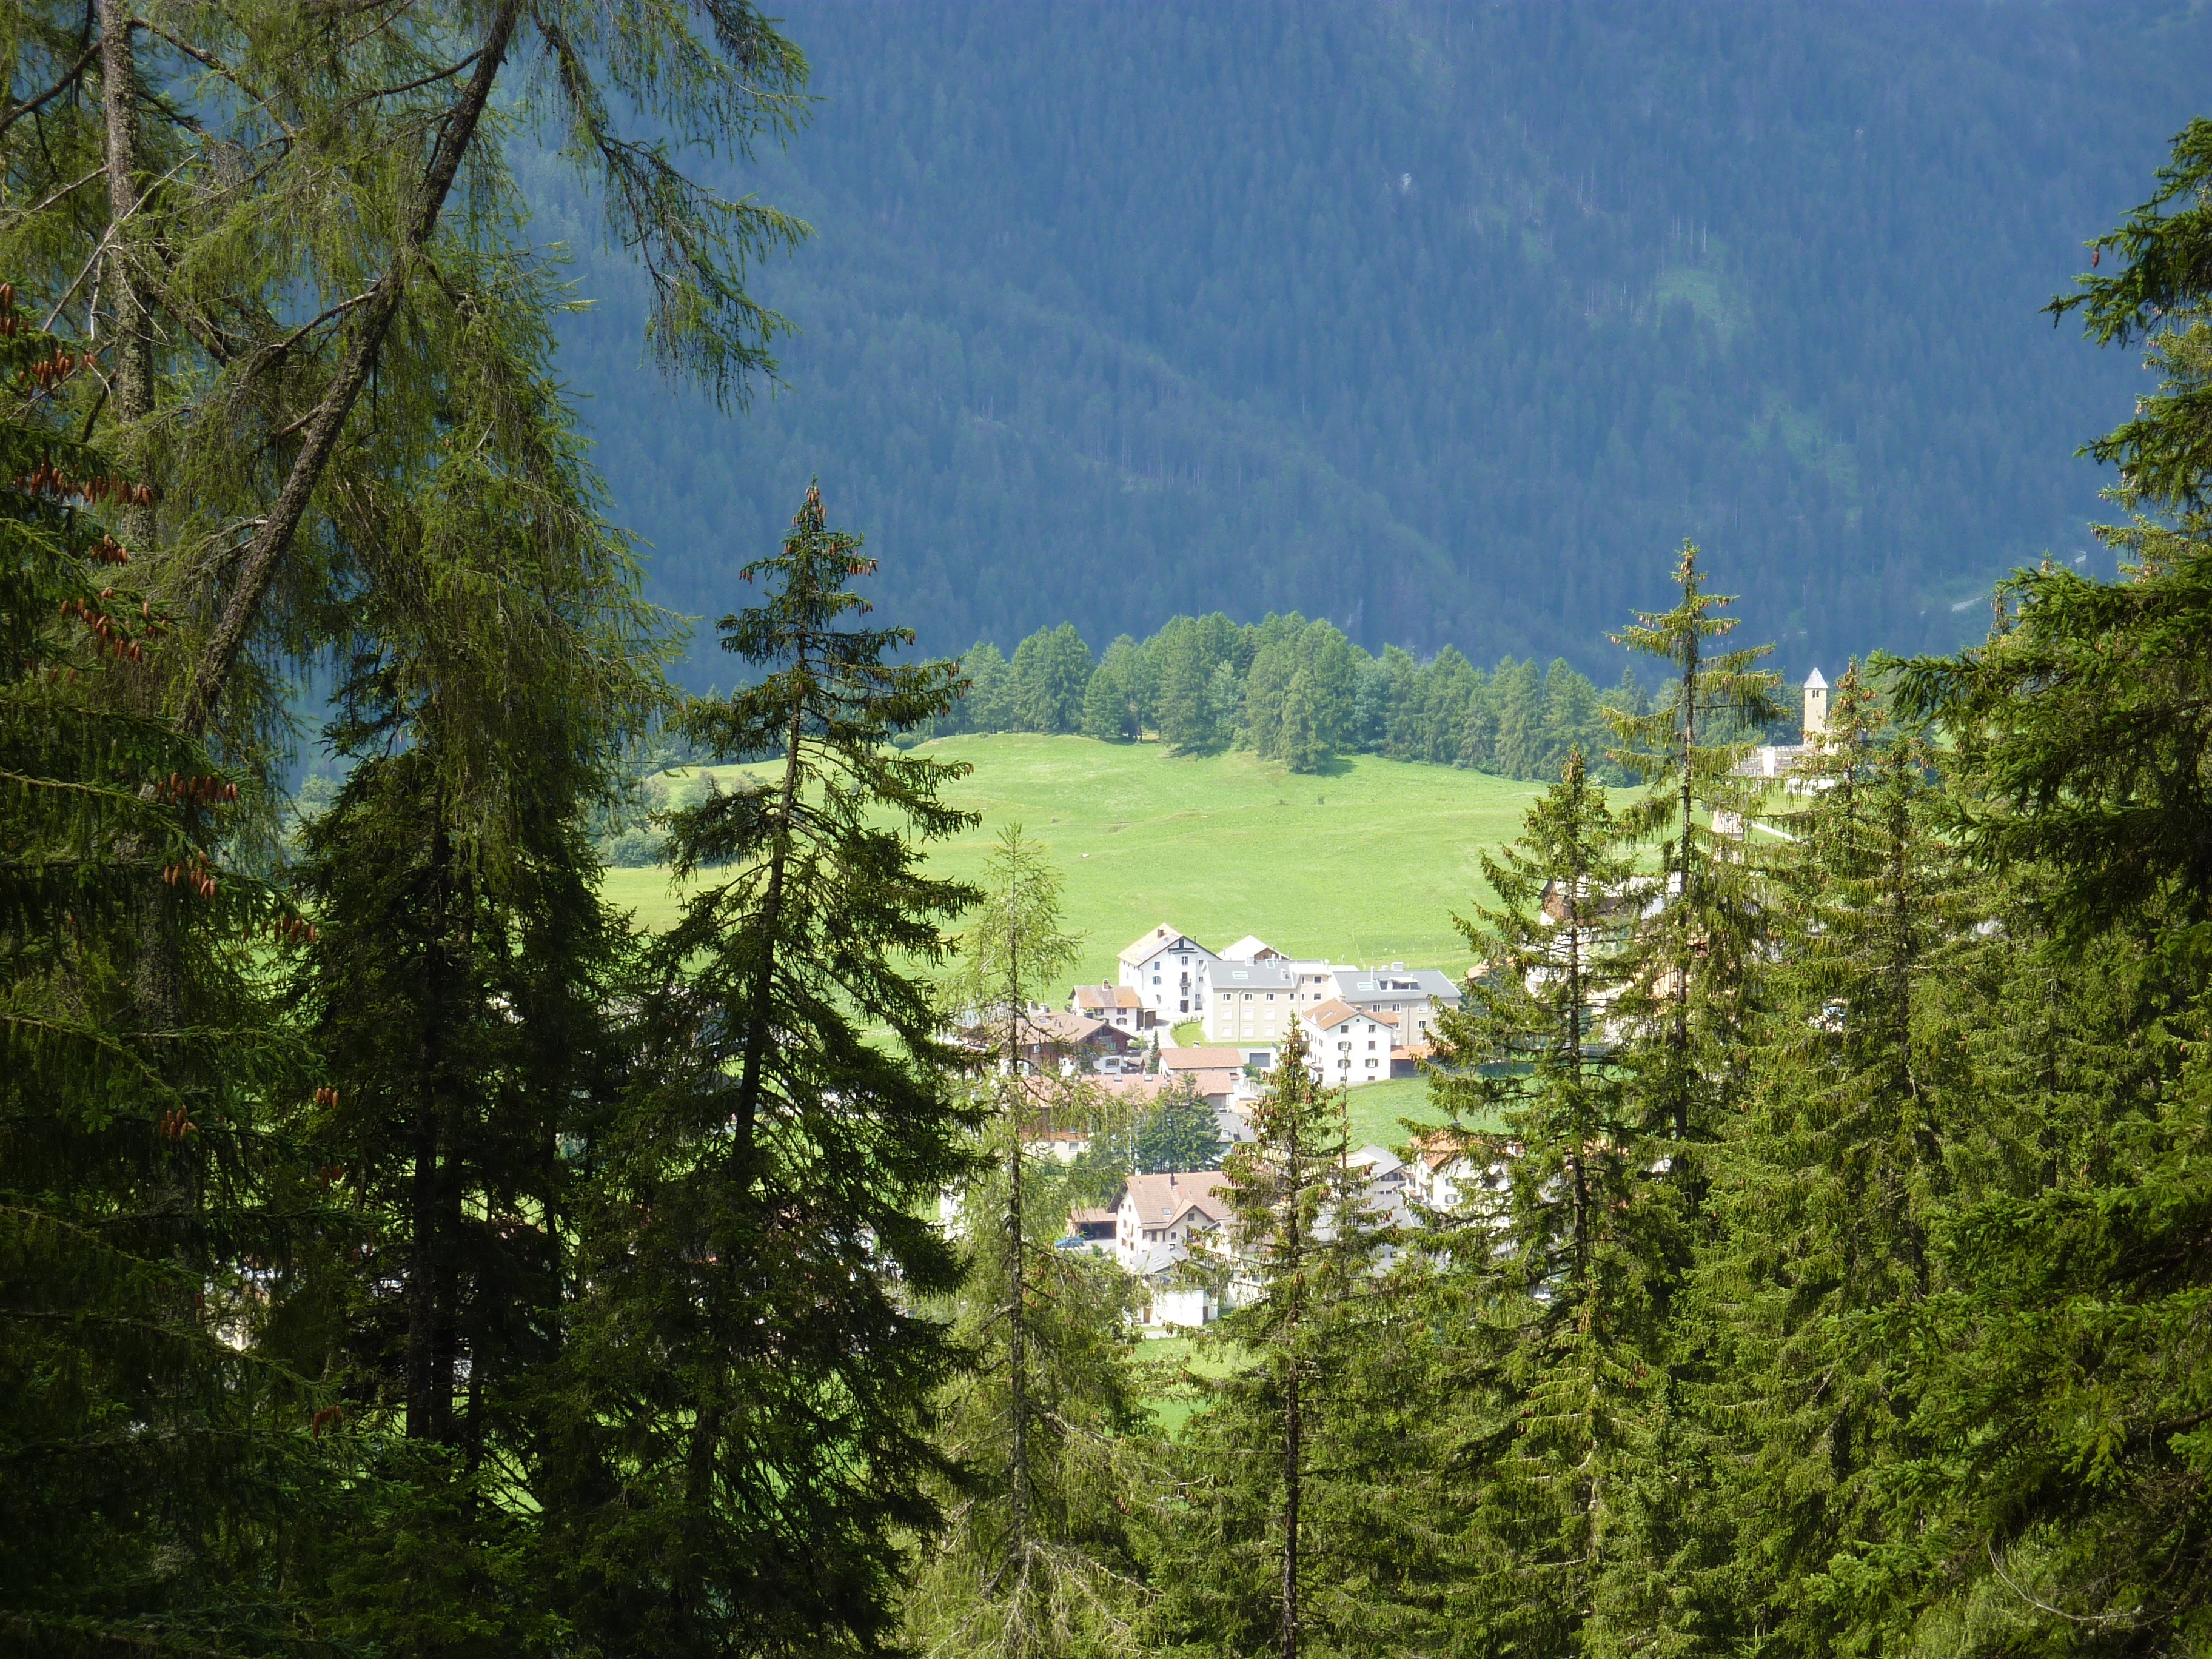
landscape, tree, nature, forest, grass, wilderness, mountain, plant, sky, meadow, hill, lake, valley, mountain range, fir, national park, conifer, alps, vegetation, switzerland, larch, ecosystem, bergdorf, graub nden, nature reserve, hill station, lenz, biome, pine family, old growth forest, mountainous landforms, temperate broadleaf and mixed forest, temperate coniferous forest, spruce fir forest, tropical and subtropical coniferous forests, mount scenery, valdivian temperate rain forest